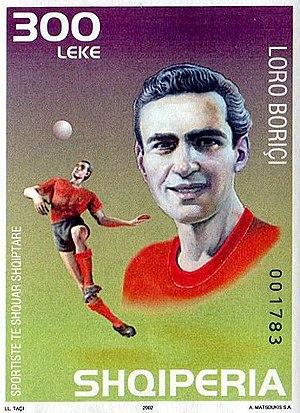
Loro Boriçi est un joueur et entraîneur de football albanais.